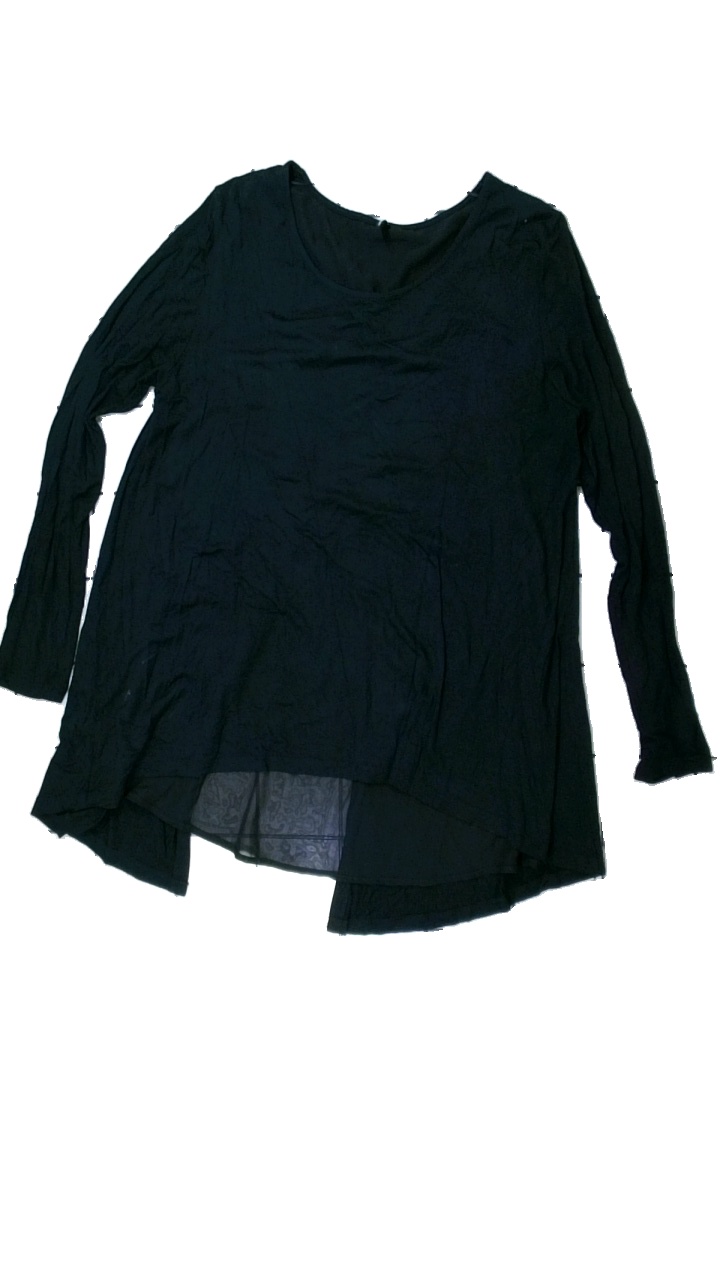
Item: Top (Ladies)
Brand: Free Quent
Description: svart långärmad tröja, nopprig och fläck längst ner
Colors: Black
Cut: Regular
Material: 100% viscose
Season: All
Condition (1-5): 2
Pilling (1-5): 3
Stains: Major
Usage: Export
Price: <50